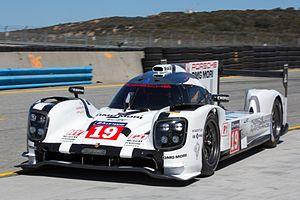
La Porsche 919 Hybrid est une voiture de course de type Sport-prototypes, appartenant à la catégorie des Le Mans Prototype. Elle est développée par Porsche pour courir dans la catégorie LMP1-H du Championnat du monde d'endurance FIA à partir de la saison 2014. Engagée par l'équipe d'usine Porsche Team, elle a notamment permis à la marque de remporter les 24 Heures du Mans 2015, 2016 et 2017 ainsi que les titres pilotes et constructeurs du championnat en 2015, 2016 et 2017.